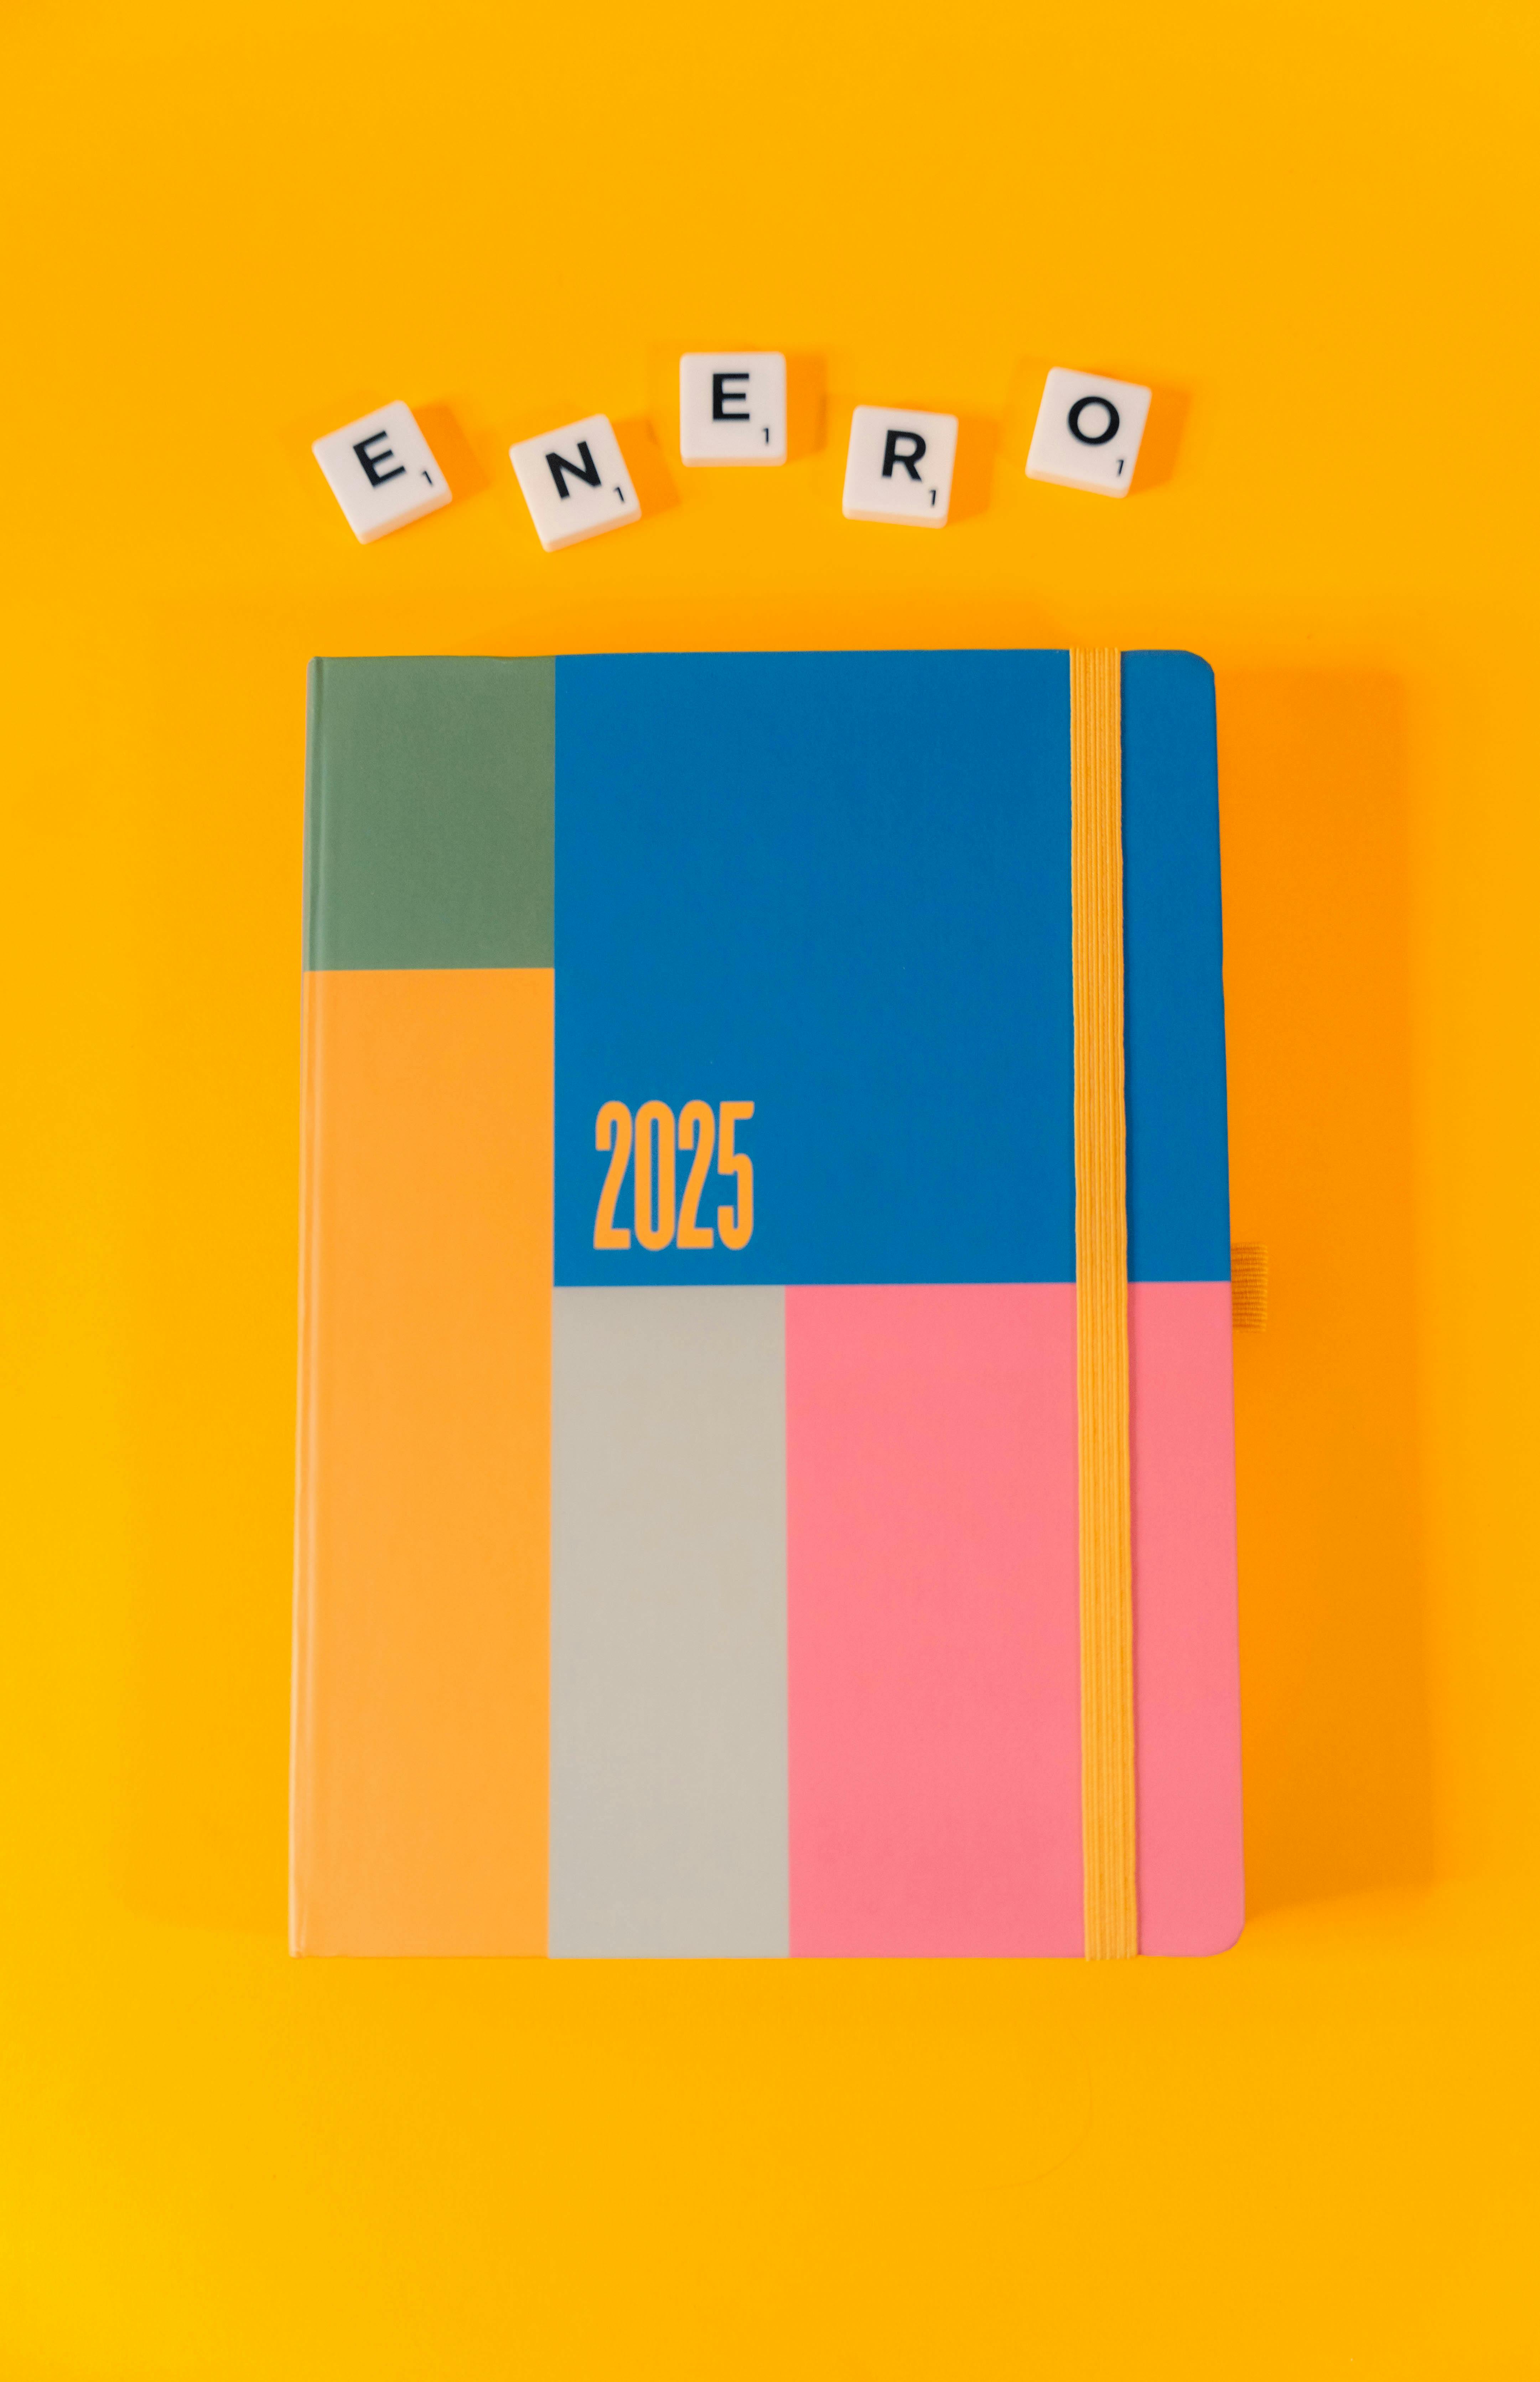
yellow, calendar, orange, paper product, paper, graphic design, stationery, graphics, office supplies